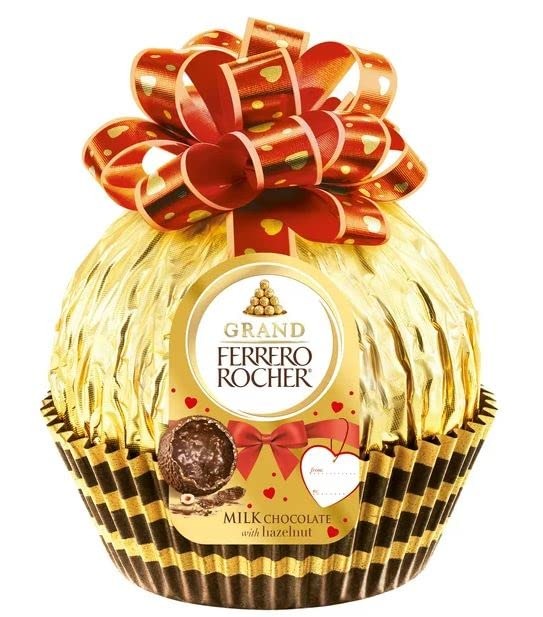
Item Name: Ferrero Rocher Premium Gourmet Milk Chocolate Hazelnut, Individually Wrapped Candy for Gifting, 4.4 oz
Bullet Point 1: GOURMET CHOCOLATE GIFT: Share the indulgent taste of Ferrero Rocher with this delightfully wrapped chocolate gift
Bullet Point 2: MILK CHOCOLATE HAZELNUT: A tempting combination made with a whole crunchy hazelnut dipped in delicious creamy chocolate hazelnut filling and covered with milk chocolate, crispy wafers and gently roasted hazelnut pieces
Bullet Point 3: CELEBRATE THE MOMENT: Share special moments with your family and friends, or take a moment just for you. Ferrero chocolates make indulgent treats that are great for unwinding after a long day
Bullet Point 4: PREMIUM CHOCOLATE: Expertly crafted from premium gourmet chocolate, these timeless classics deliver decadent taste one exquisite bite at a time
Bullet Point 5: THE FERRERO EXPERIENCE: Our commitment to quality, freshness and a unique taste experience inspires us to create only the finest products that help bring people together
Value: 4.4
Unit: Ounce

Price: 8.61